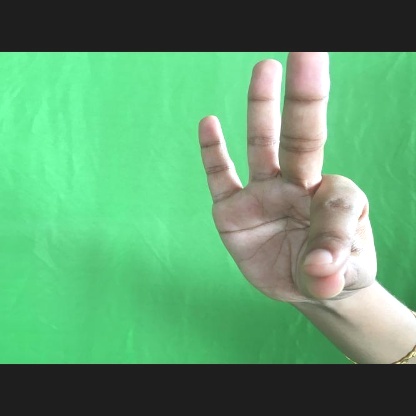
Mudra: Hamsasyam